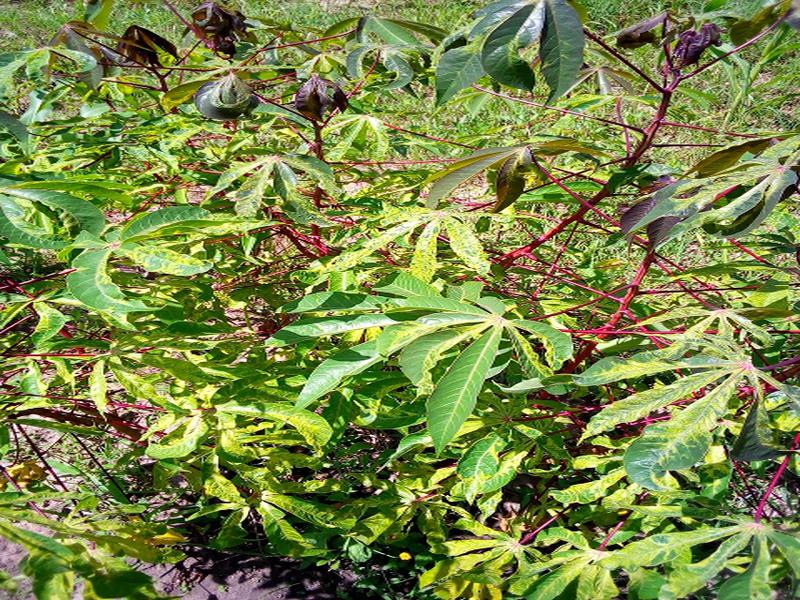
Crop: cassava
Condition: mosaic_disease